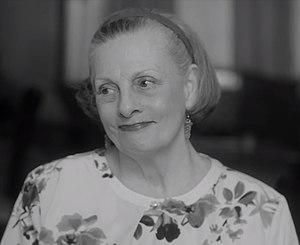
Dana Ivey est une actrice américaine née le 12 août 1941 à Atlanta en Géorgie.